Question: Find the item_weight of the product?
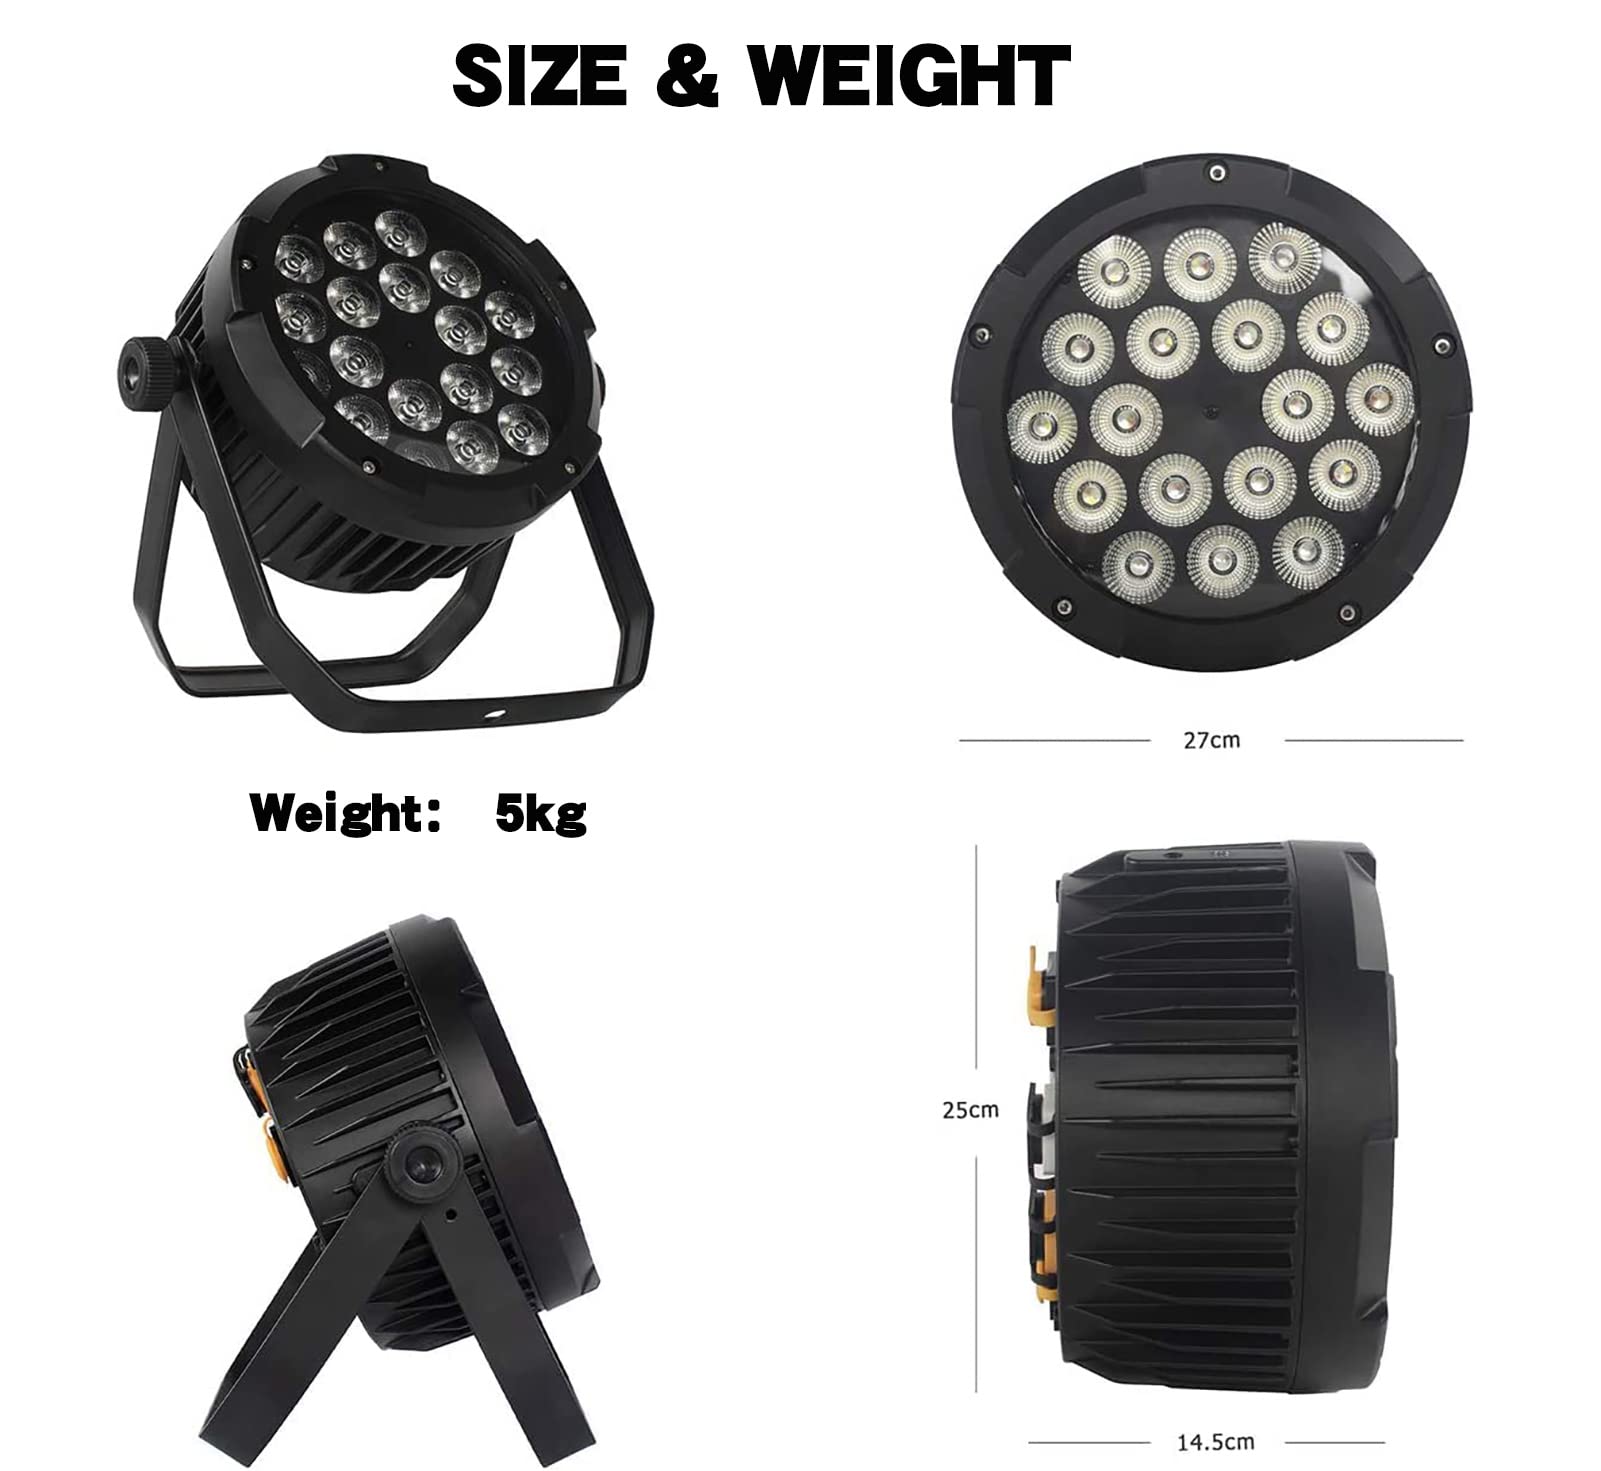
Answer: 5.0 kilogram